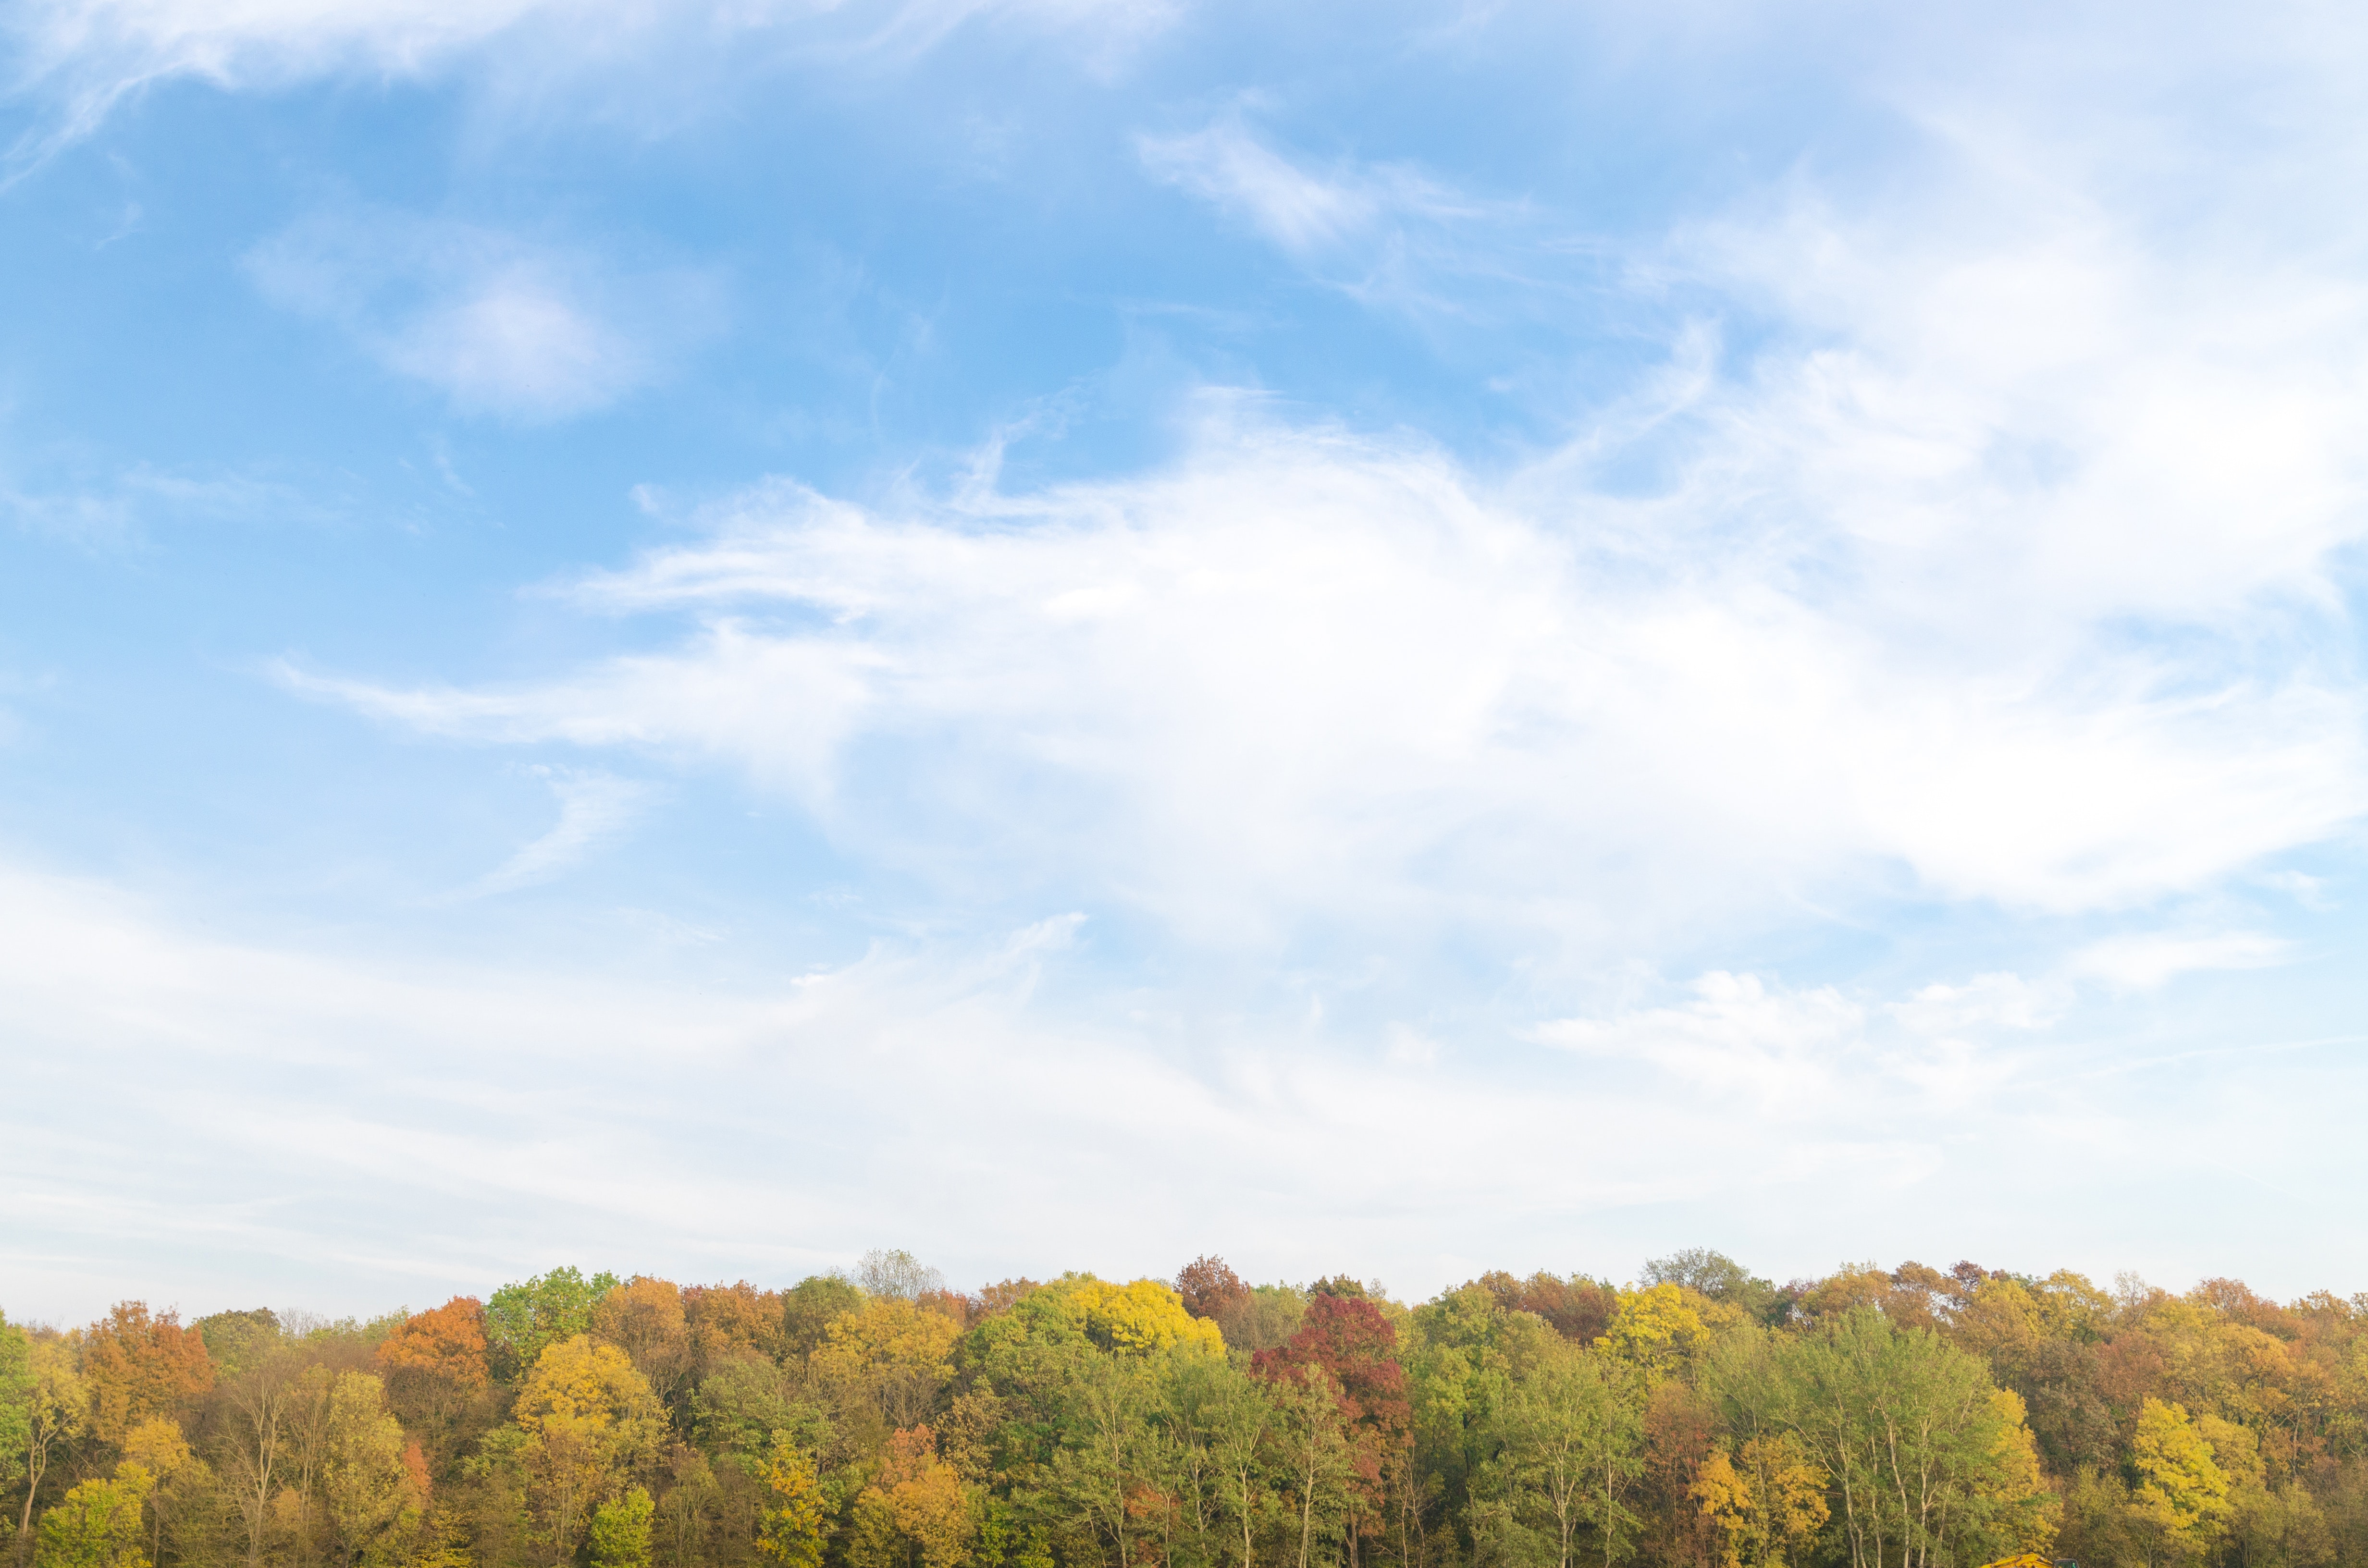
sky, cloud, natural landscape, nature, leaf, blue, daytime, tree, vegetation, natural environment, atmospheric phenomenon, wilderness, yellow, atmosphere, horizon, hill, autumn, grass, spring, mountain, cumulus, rural area, grassland, forest, sunlight, meteorological phenomenon, landscape, plant, meadow, plain, road, field, river, prairie, city, pasture